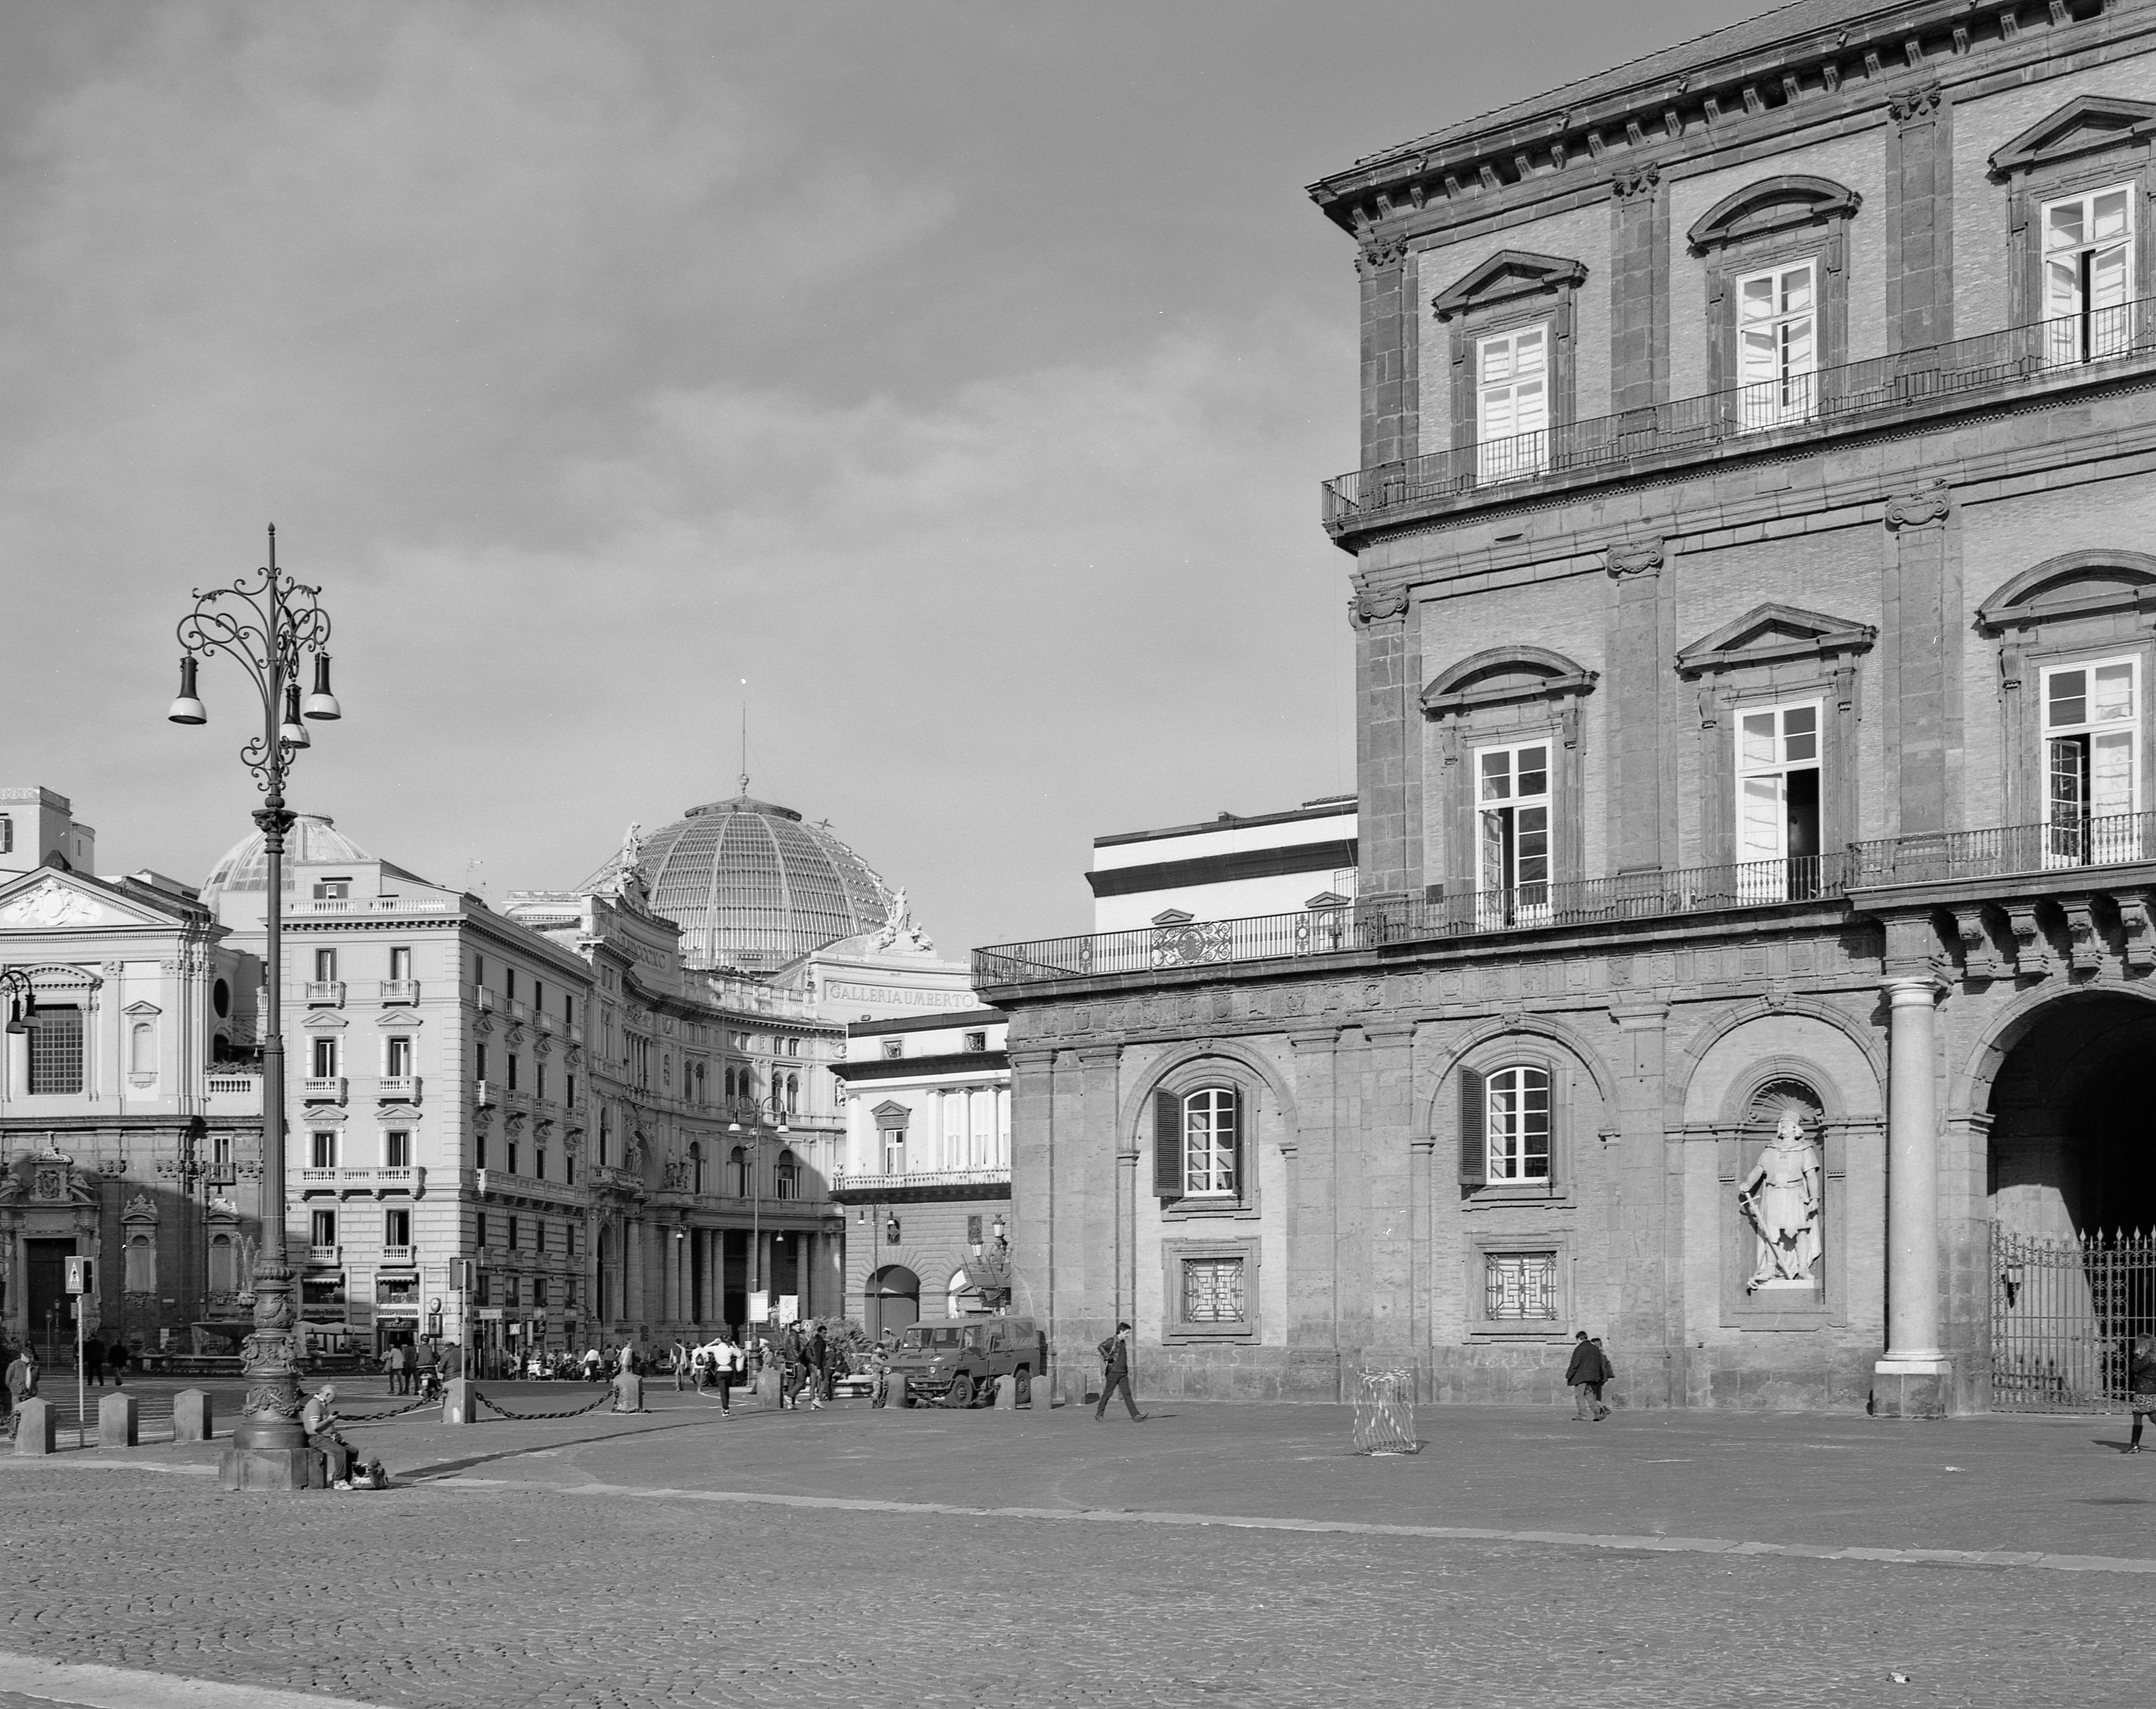
black and white, architecture, road, street, house, town, city, cityscape, downtown, landmark, italy, facade, monochrome, infrastructure, gallery, history, town square, piazza, naples, campaign, neighbourhood, urban area, monochrome photography, ancient history, human settlement